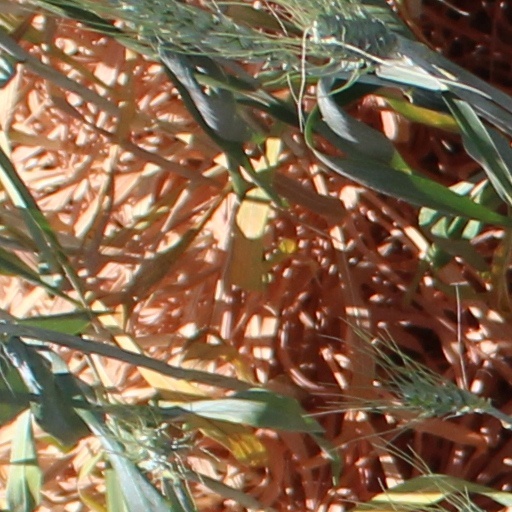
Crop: wheat